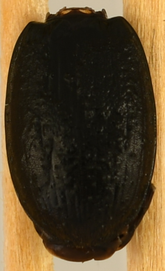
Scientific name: Chlaenius aestivus
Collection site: Smithsonian Environmental Research Center Site (SERC), plot SERC_010